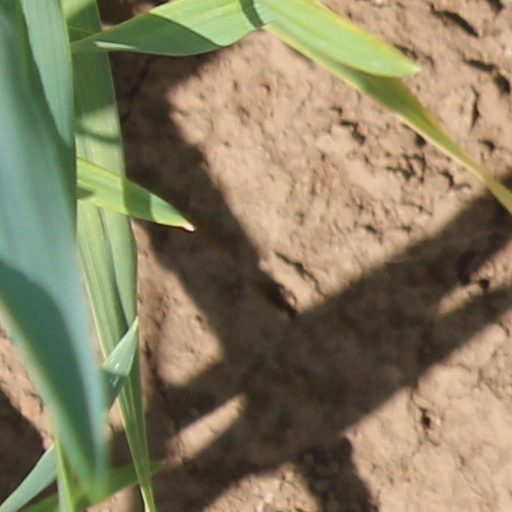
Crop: wheat